Rivierenbuurt

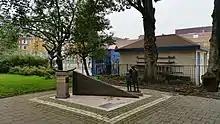
The Kindermonument Markt voor Joden, honoring Jewish children who were banned from using the local playground.

From the 1930s onward, the Jewish population in Rivierenbuurt grew rapidly. The neighborhood was largely populated by middle-class residents, who considered the Rivierenbuurt a step up from the working-class Jodenbuurt (Jewish Neighborhood). The neighborhood also saw an influx of German Jewish refugees fleeing the Nazi regime from 1933 onward. By 1940, about 20% of the Jews in Amsterdam—some 17,000 residents—lived in the Rivierenbuurt. Approximately 13,000 of these would not survive World War II, mostly after being sent to German concentration camps. The most notable Jewish Rivierenbuurt resident was Anne Frank, whose family lived on the Merwedeplein before going into hiding. A statue of Anne stands today in the Merwedeplein park.